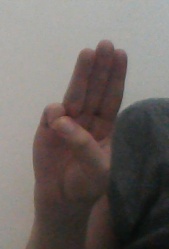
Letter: thaa